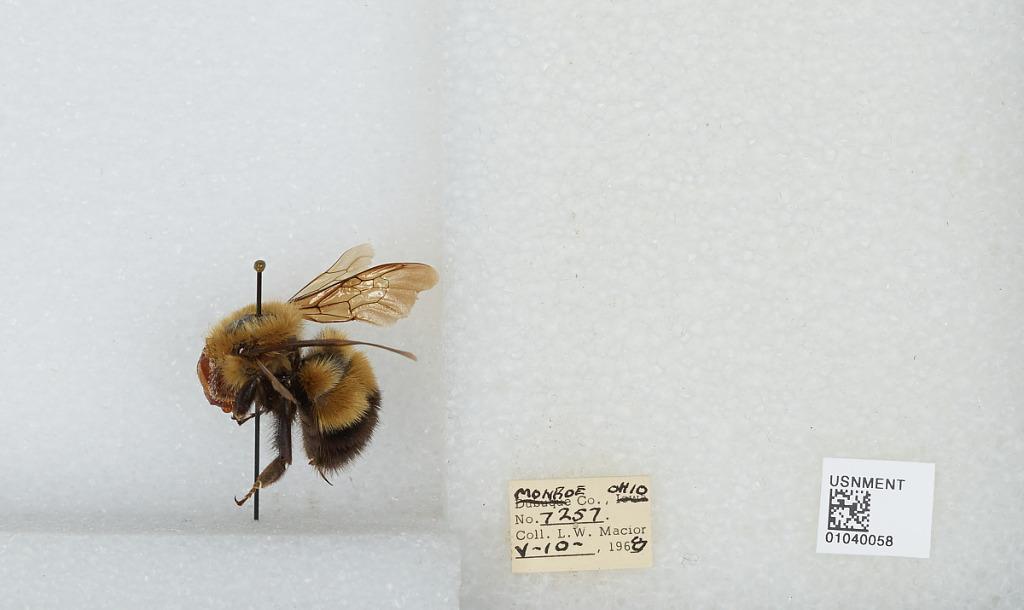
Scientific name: Bombus (Pyrobombus) perplexus Cresson
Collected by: L. Macior
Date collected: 1968-5-10
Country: United States
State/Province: Ohio
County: Monroe
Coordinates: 39.73, -81.08